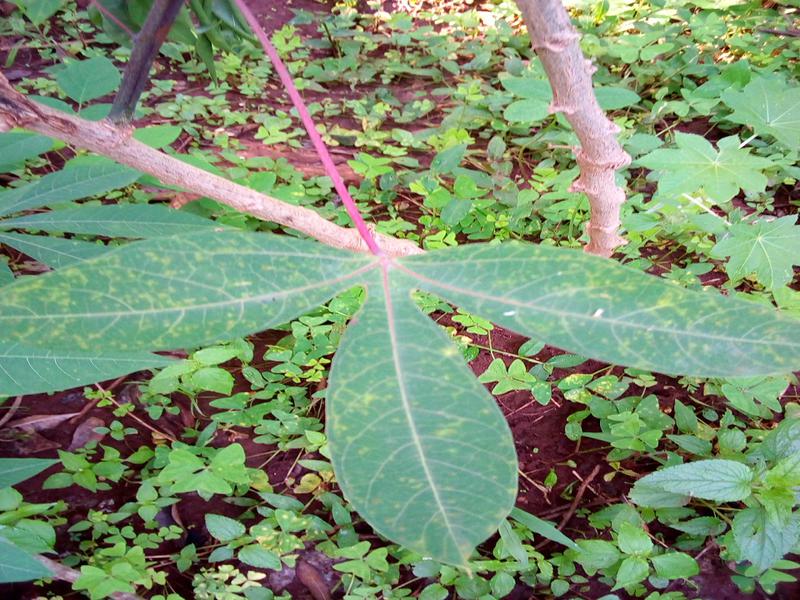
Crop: cassava
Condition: green_mottle